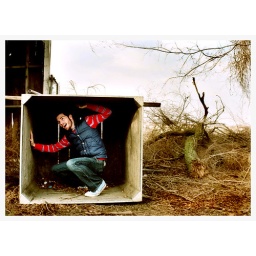
On Christmas, Tim was upset... so I made him get in a dirty box at an abandoned house.